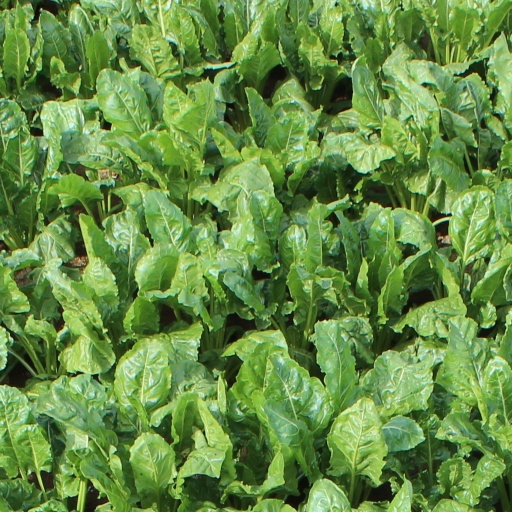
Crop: sugar beet